Shadow Casters

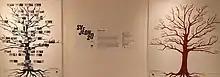
Shadow Casters: "All in all 20" (anniversary expo installation)

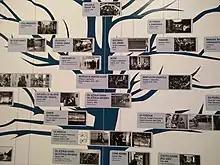
Shadow Casters: "All in all 20" (installation detail, projects tree)

Shadow Casters realized a number of domestic and international projects creating performative, educational, multimedia or socially engaged (most often) time-based works and questioning relations between man and space: as a study of cities, as poetic-detective urban journeys "Shadow Casters"; as an interweaving of the material space of the performance and the real time of the actor with the virtual space and the delayed time of the film theater in the trilogy based on Kafka named "Process_City (Process_in_Progress, Ex-position, Vacation From History)"; as an entry into the microcosm of a skyscraper and a multidimensional discovery of its past, present and future "Čovjek je Prostor: Vitić_pleše", a multimedia archive of urban events that become the tool for studying the hypertextuality of space Re-collecting City/Re-collecting Time; theater trilogy "On togetherness" ("Explicit Contents, ®evolution: Master Class, Male/Female-Female/Male"), multimedia installation "History of Vacation", etc.